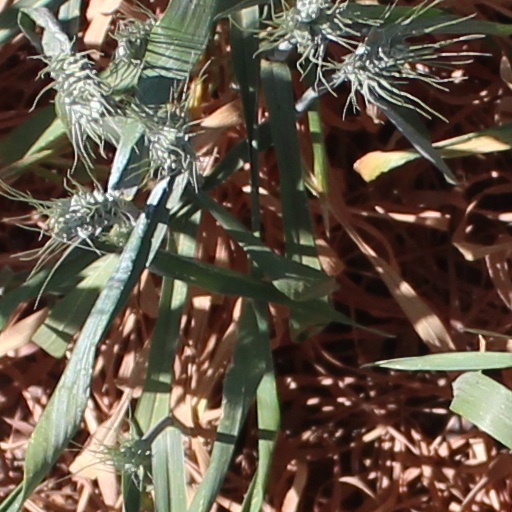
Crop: wheat